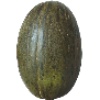
Label: Melon Piel de Sapo 1